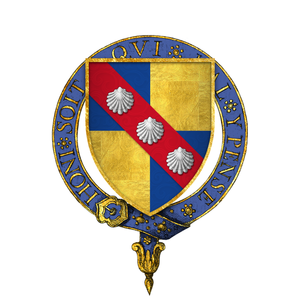
Sir John Falstaff est un personnage comique de fiction, créé par William Shakespeare et apparaissant dans les deux pièces Henry IV, ainsi que dans Les Joyeuses Commères de Windsor. Annoncé à tort dans l'épilogue de Henry IV 2 comme revenant dans la pièce suivante, Henry V, il ne fait pas partie de la liste des personnages de cette pièce, et on apprend au deuxième acte qu'il vient de mourir, Shakespeare ayant renoncé à le faire apparaître une quatrième fois.
Le siège de Pouancé de 1432 est lié au différend qui opposa Jean II d'Alençon à son oncle, Jean V de Bretagne. Il fait suite aux sièges qu'a subis la ville de Pouancé en 1066 et en 1379.
Une fois le siège d'Orléans levé et après la bataille de Patay, l'étau anglo-bourguignon est desserré. Jeanne d'Arc convainc le dauphin Charles d’aller se faire sacrer à Reims. Cette chevauchée au cœur du territoire contrôlé par les Bourguignons est couronnée de succès et donne à Charles VII le trône dont il avait été évincé par le traité de Troyes.
Le siège de Rouen, en 1449 par les Français, a lieu durant la guerre de Cent Ans.